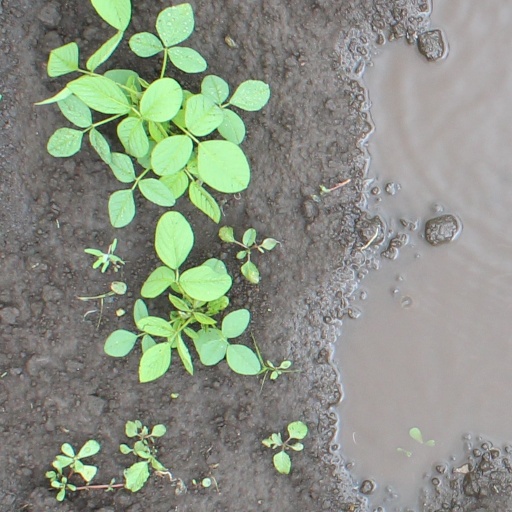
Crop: soybean